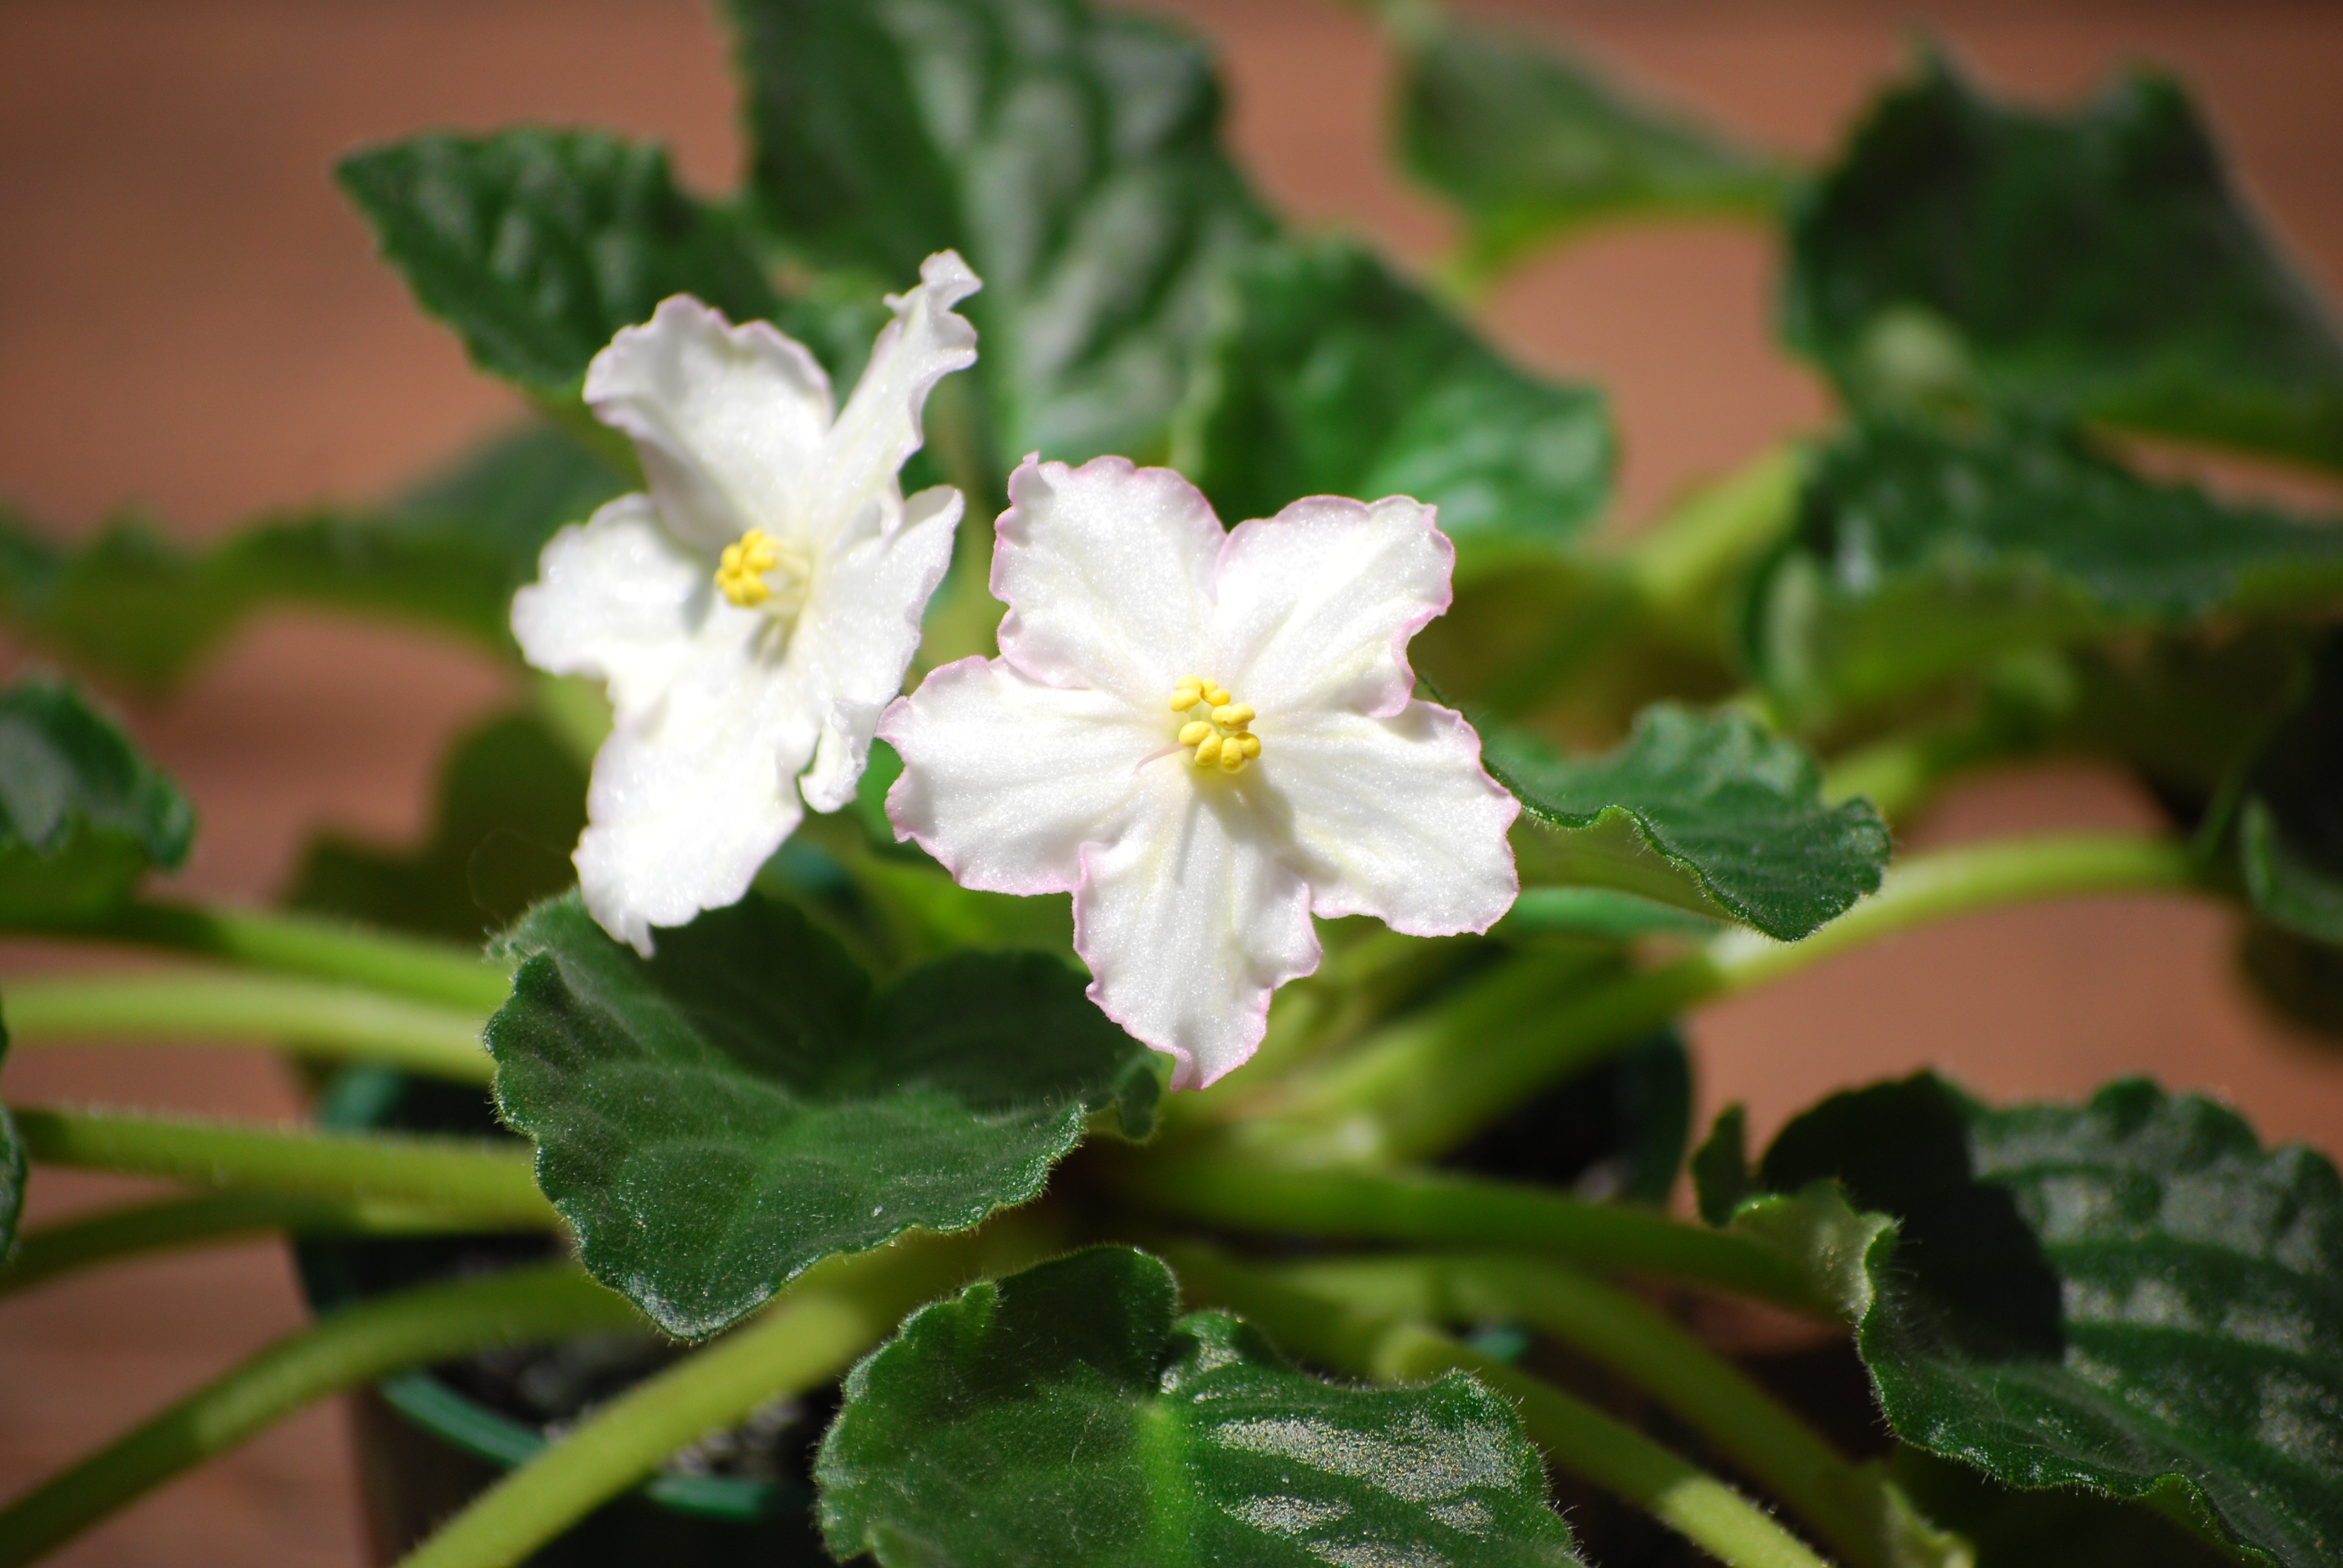
nature, blossom, plant, white, flower, petal, bloom, floral, spring, natural, garden, flora, white flower, violet, viola, macro photography, flowering plant, african violet, land plant, violet family